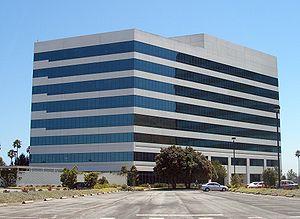
IGN est un groupe multimédia créé par Jonathan Simpson-Bint gérant notamment un site internet anglophone de jeux vidéo. Fondé en 1996, il s'agit d'un des pionniers du jeu vidéo. Il est le second site de jeux vidéo le plus visité au monde après Yahoo! Games, d'après Alexa.